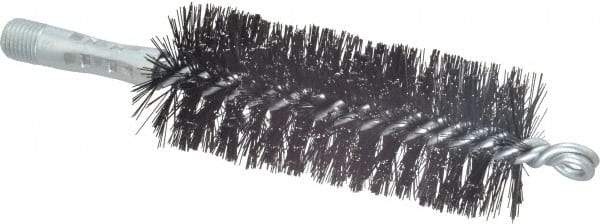
Schaefer Brush - 4-1/2" Brush Length, 1-3/4" Diam, Double Stem, Double Spiral Tube Brush - 7-1/2" Long, Tempered Steel Wire, 1/4" NPT Male Connection
Item #: 82996893 Brand: Schaefer Brush Model #: 43316 Exact Tooling IR#: 04 Product Specifications Type Double Stem/ Double Spiral Tube Brush Diameter (Inch) 1-3/4 Brush/Scraper Length (Inch) 4-1/2 Overall Length (Inch) 7-1/2 Connection Type 1/4" NPT (Male) Brush/Scraper Material Tempered Steel Wire PSC Code 7920
Brand: Schaefer Brush
Category: Hardware > Tools > Pipe Brushes